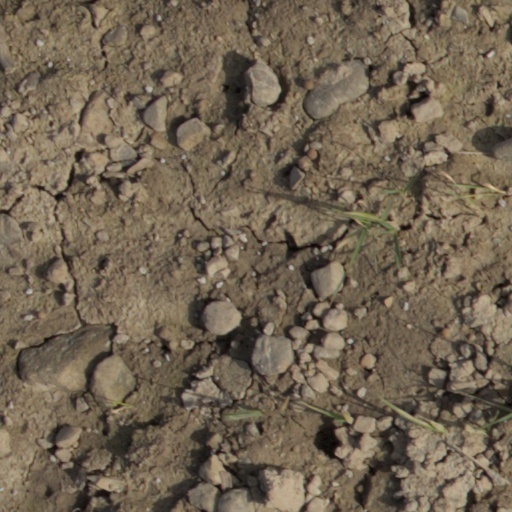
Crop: wheat